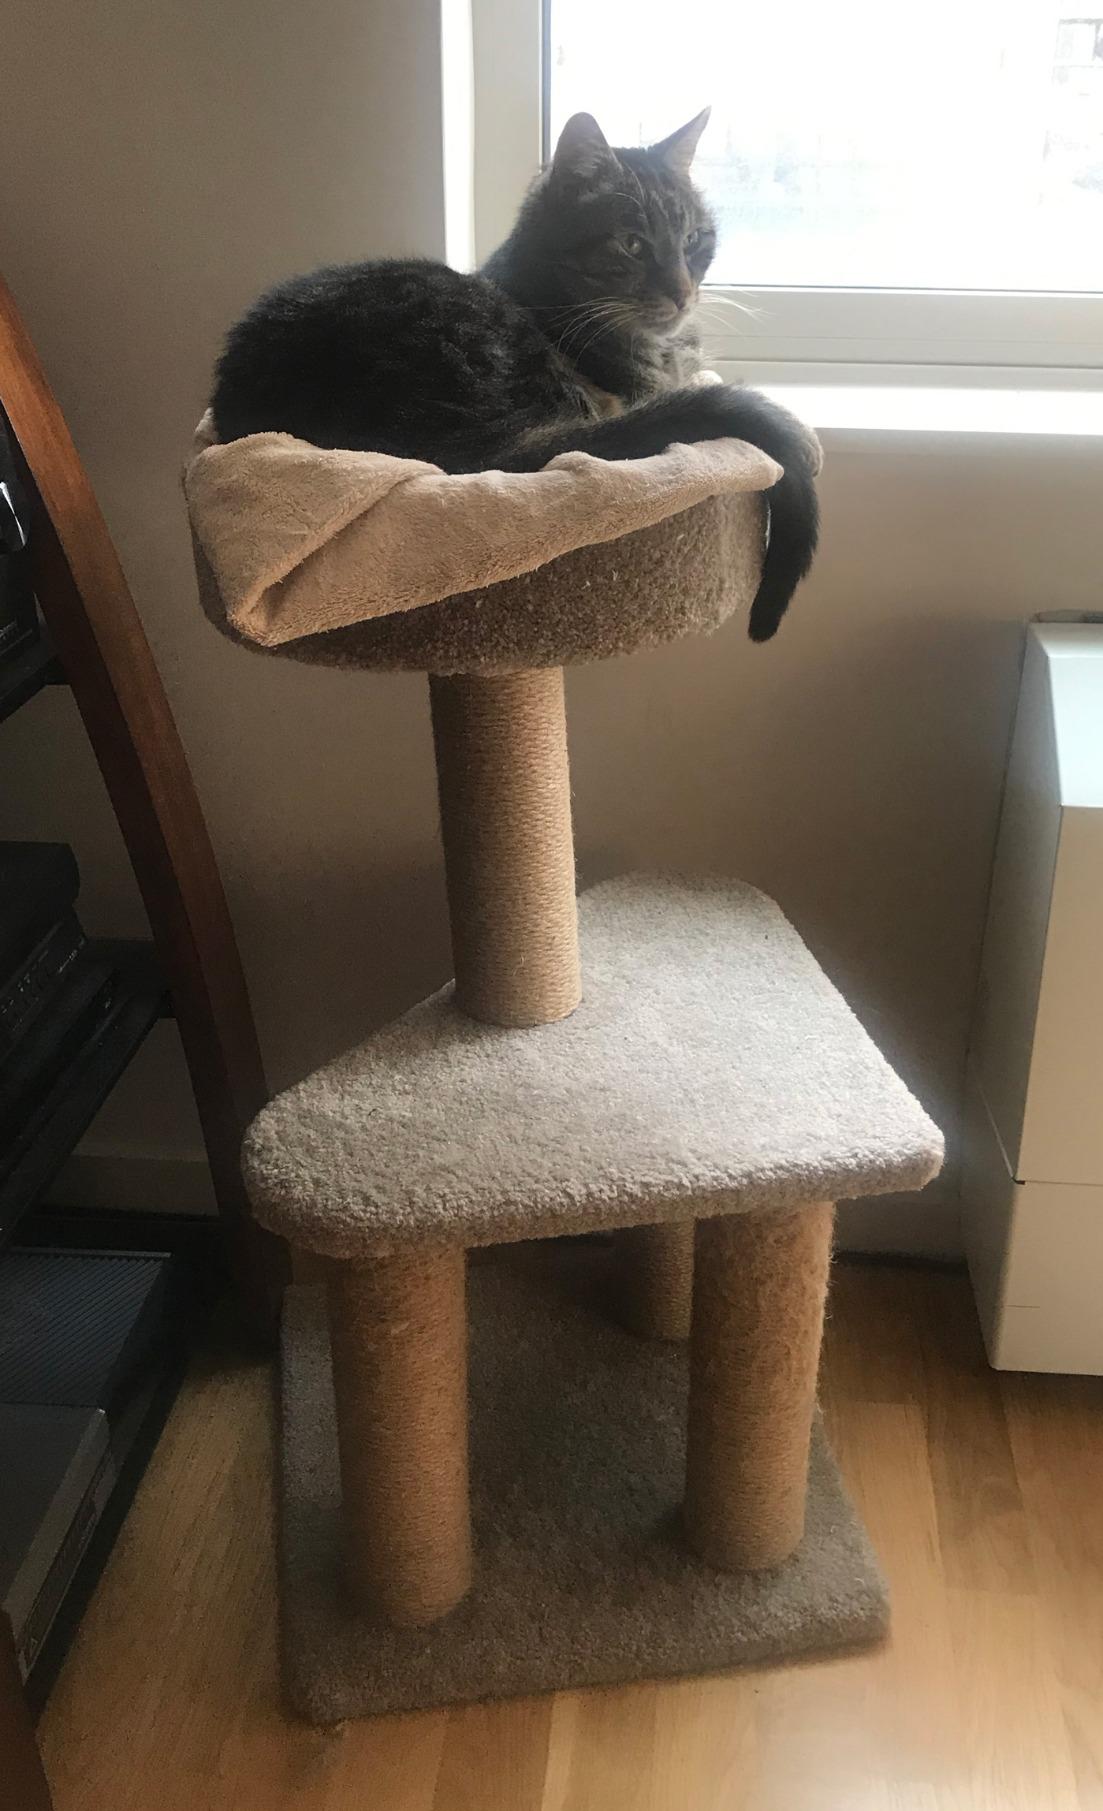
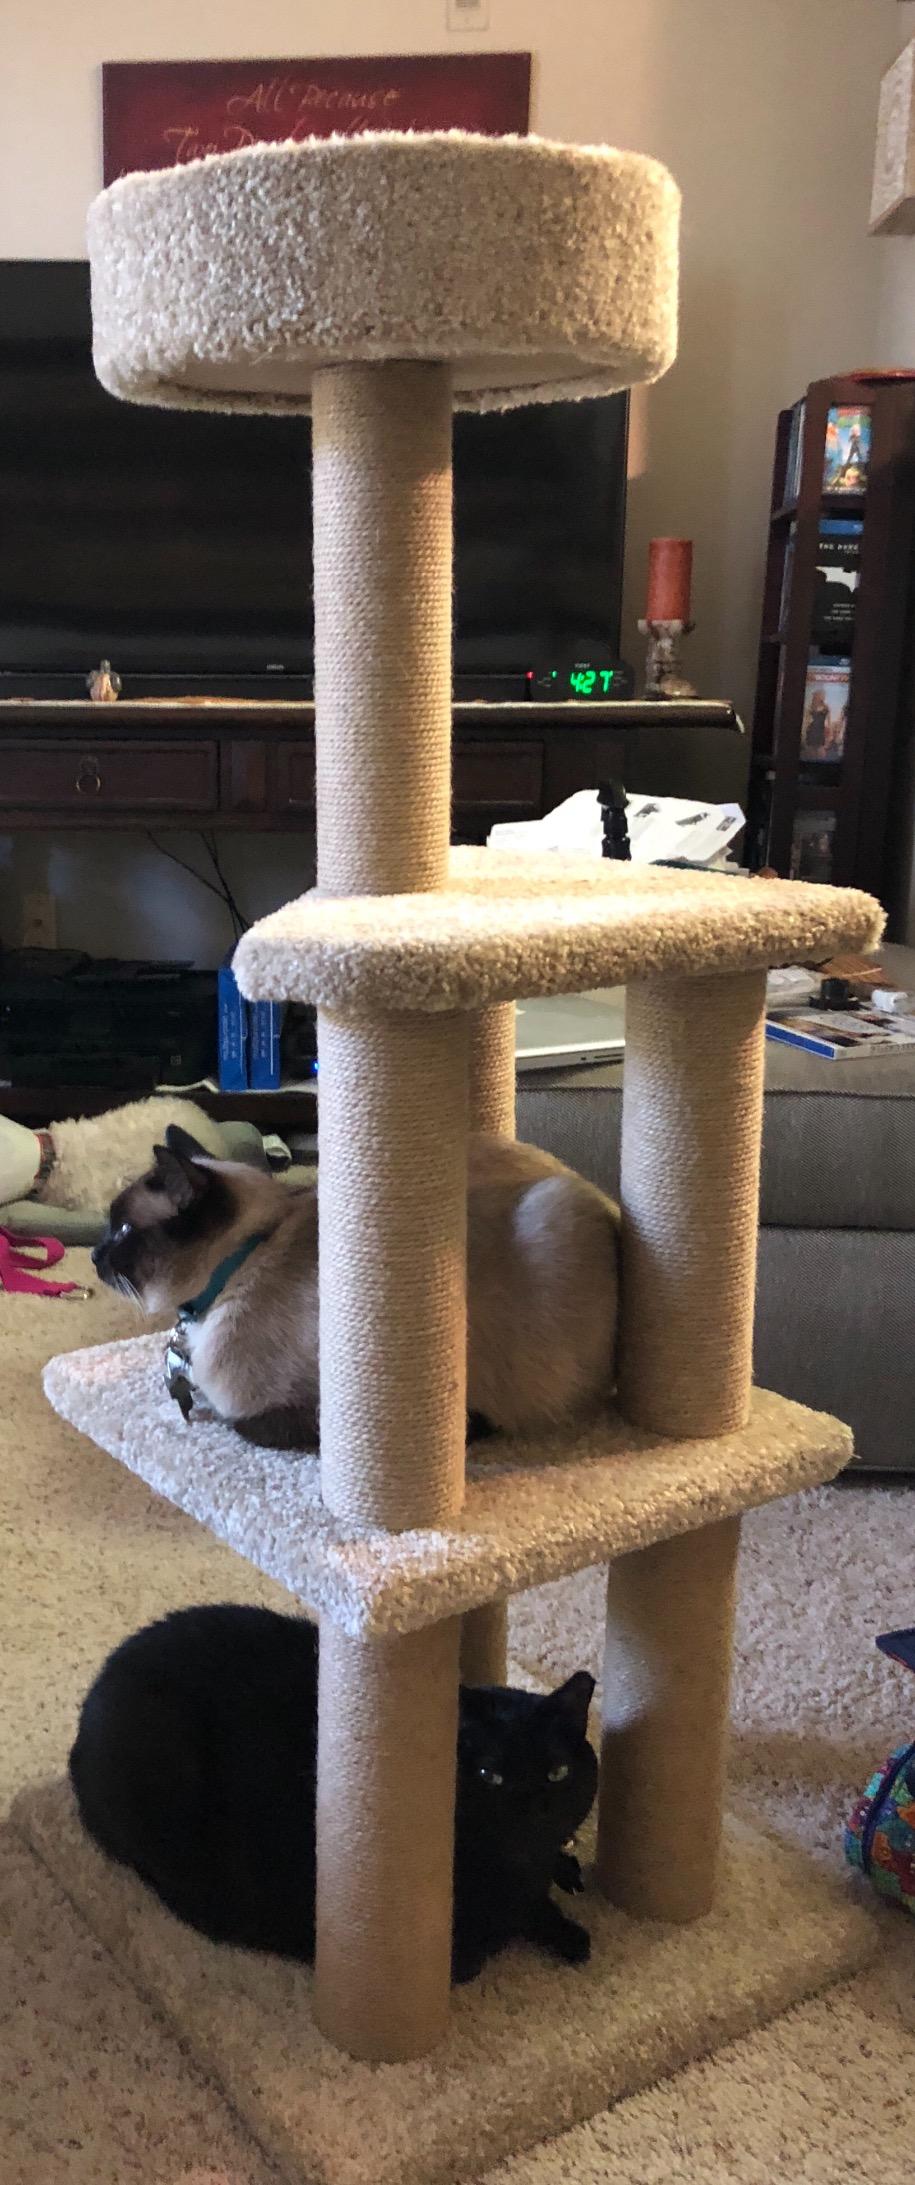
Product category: items_cat tree
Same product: no